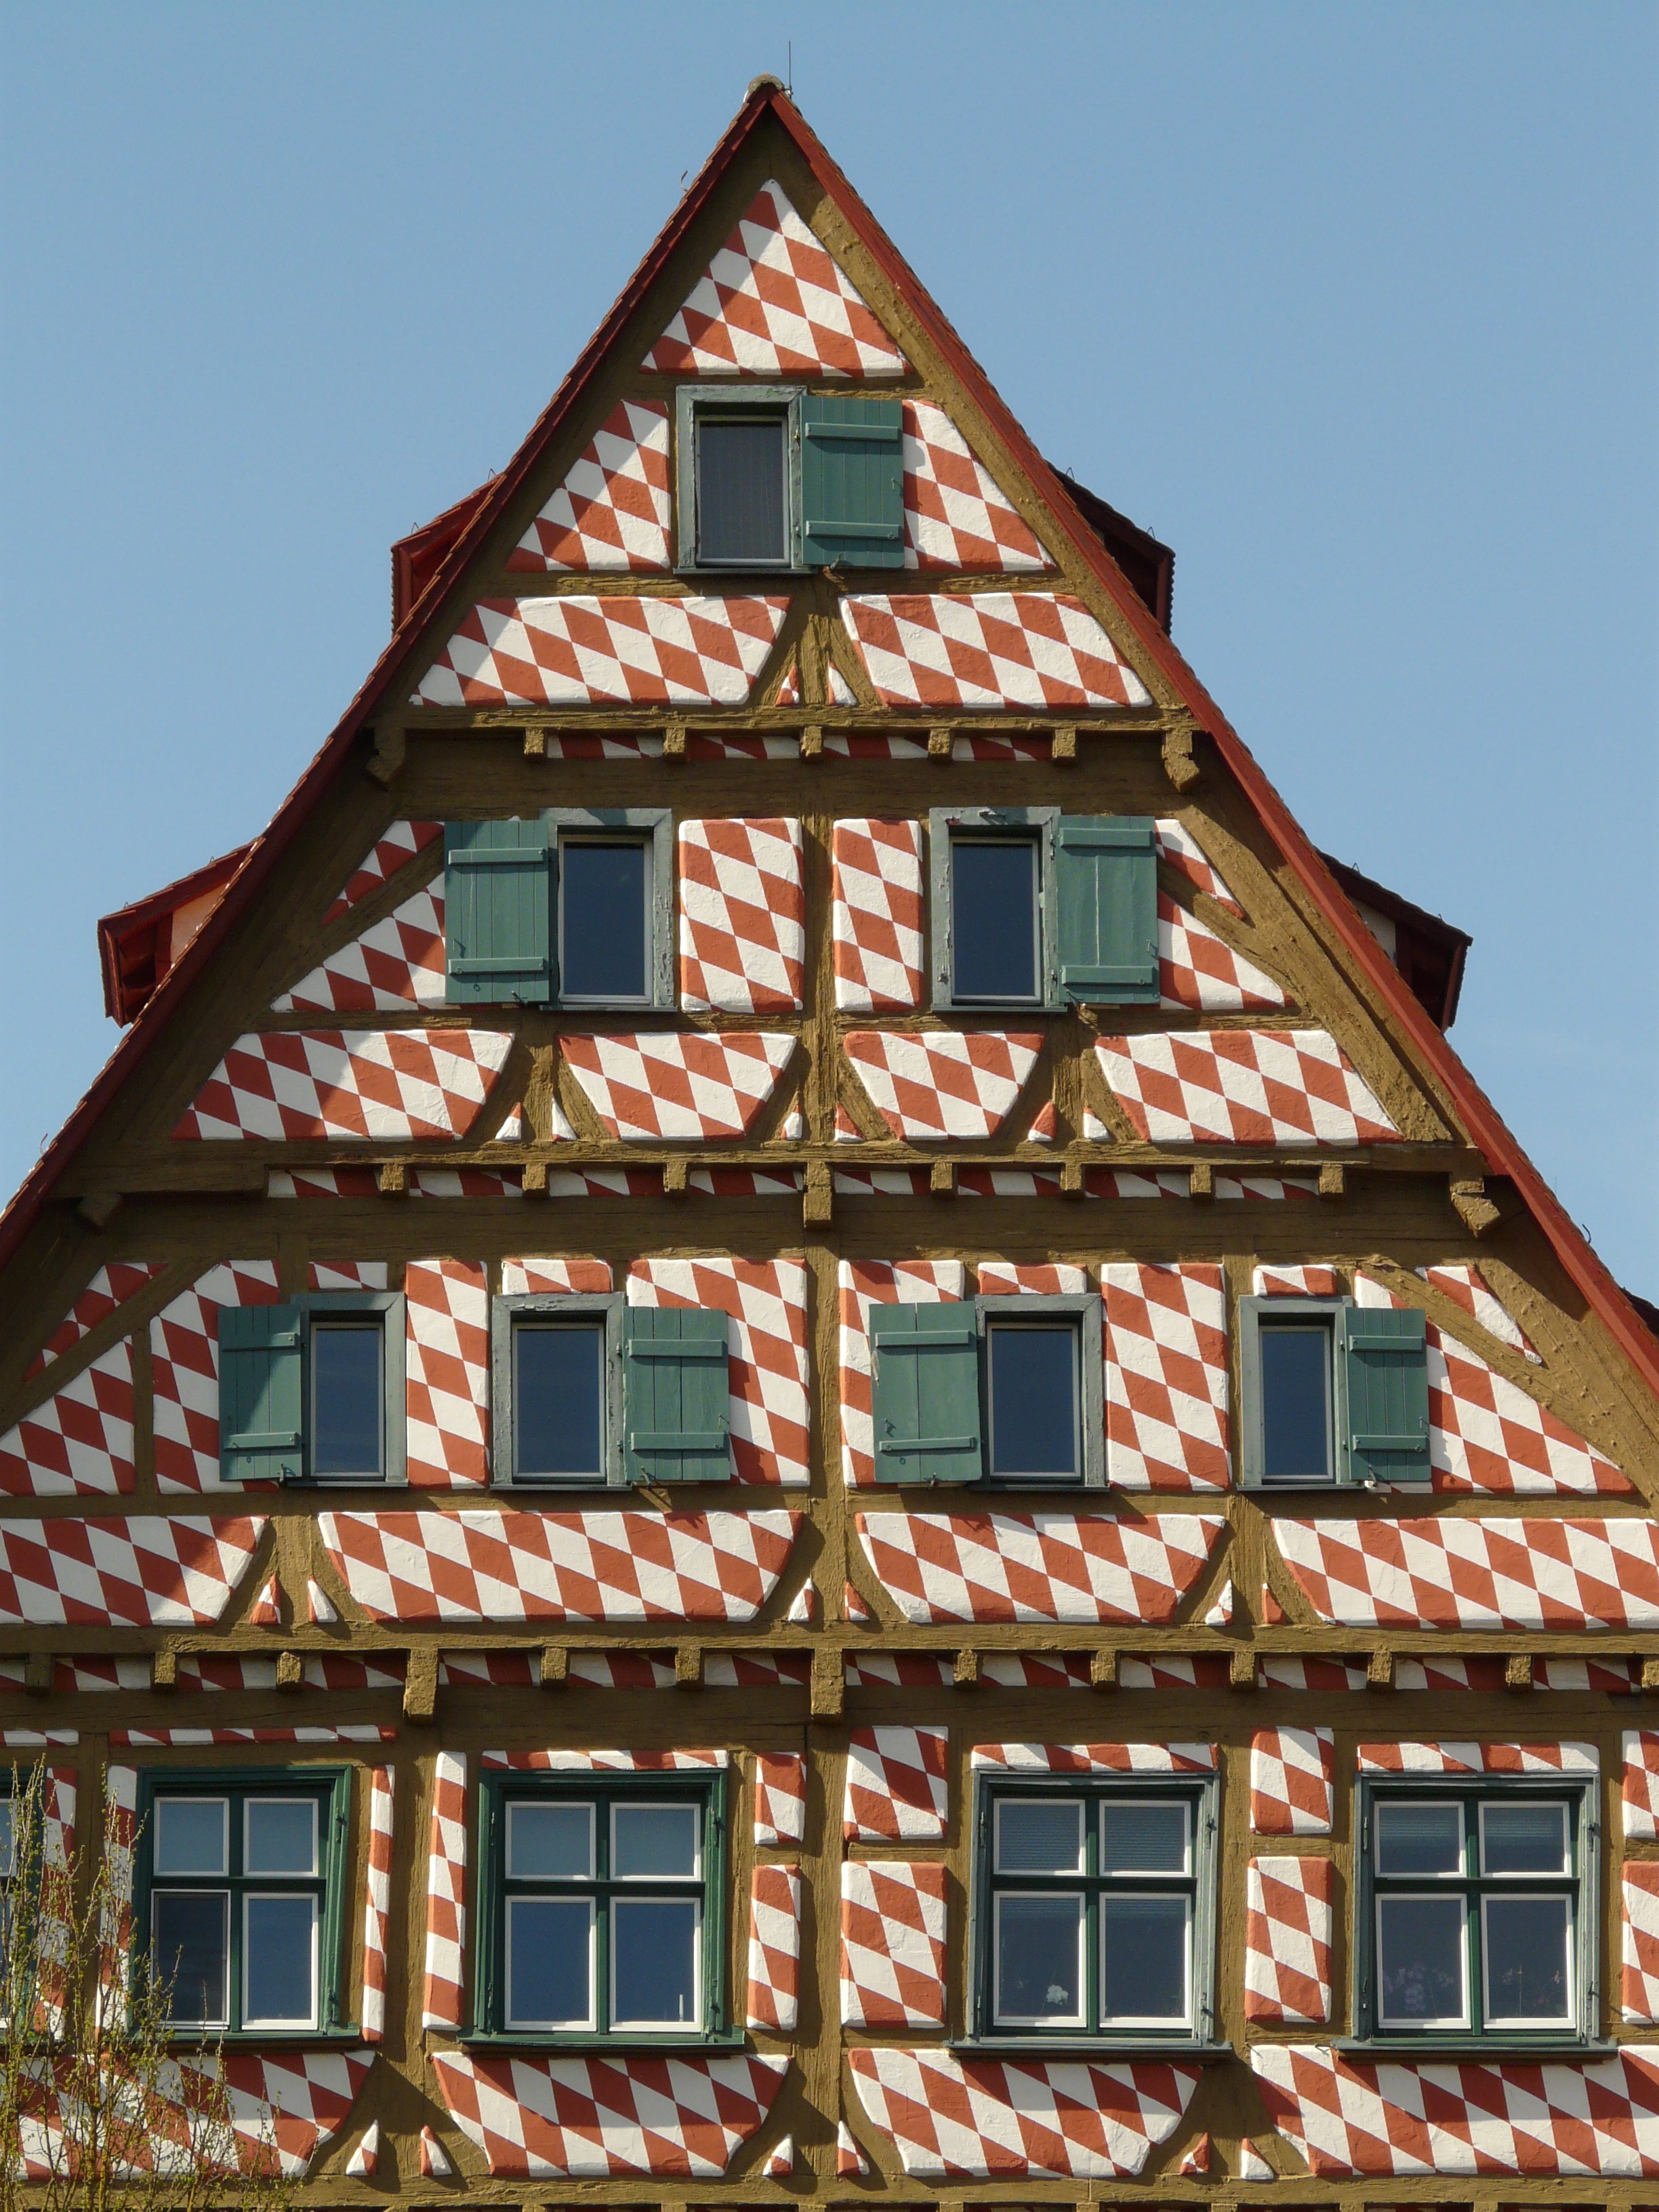
architecture, white, house, window, roof, building, home, bar, red, color, facade, colorful, checkered, fachwerkhaus, truss, entablature, red white, residential area